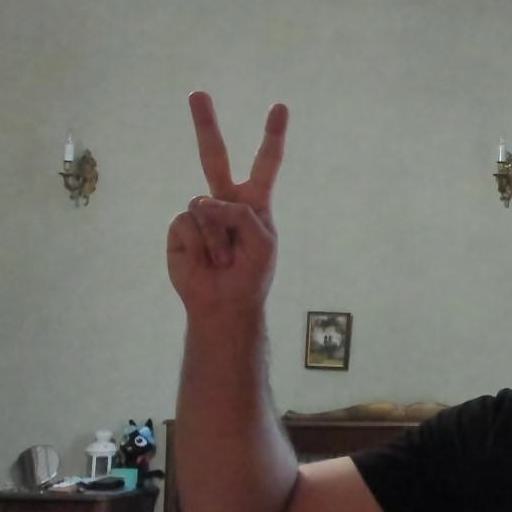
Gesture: peace